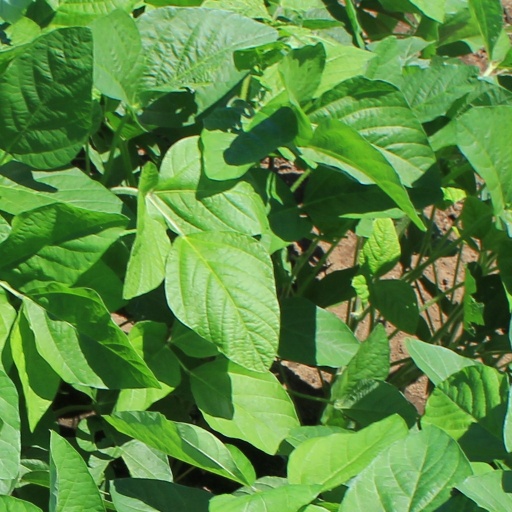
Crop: soybean